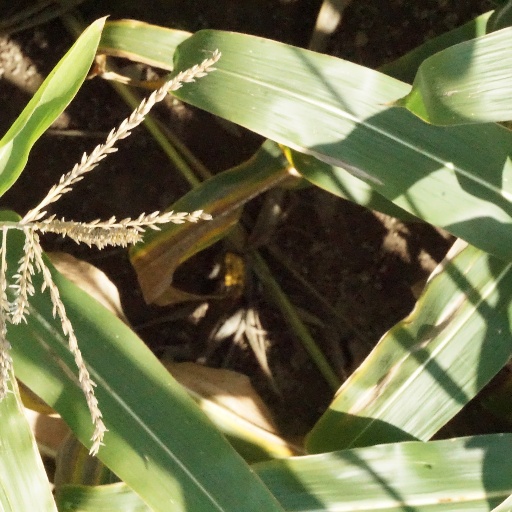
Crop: maize; corn